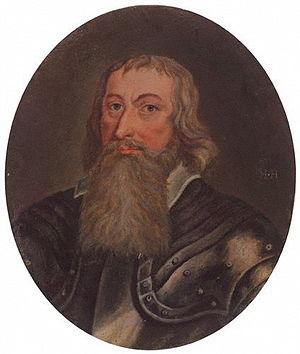
Ulick Burke, comte de St Albans et 5ᵉ comte puis 1ᵉʳ marquis de Clanricarde, fut un noble irlandais et une figure de la guerre civile anglaise.